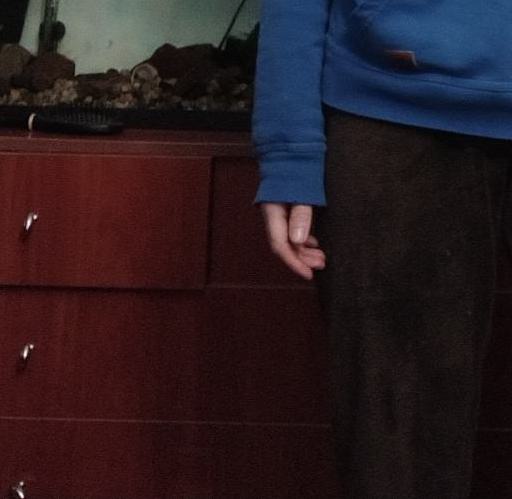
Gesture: no_gesture